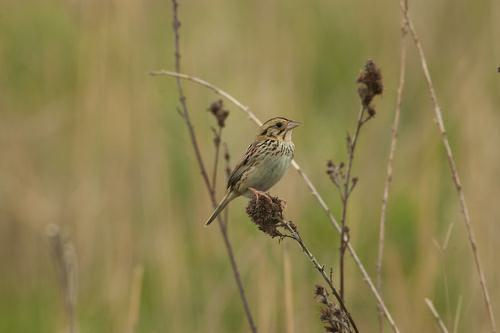
A photo of a henslow sparrow